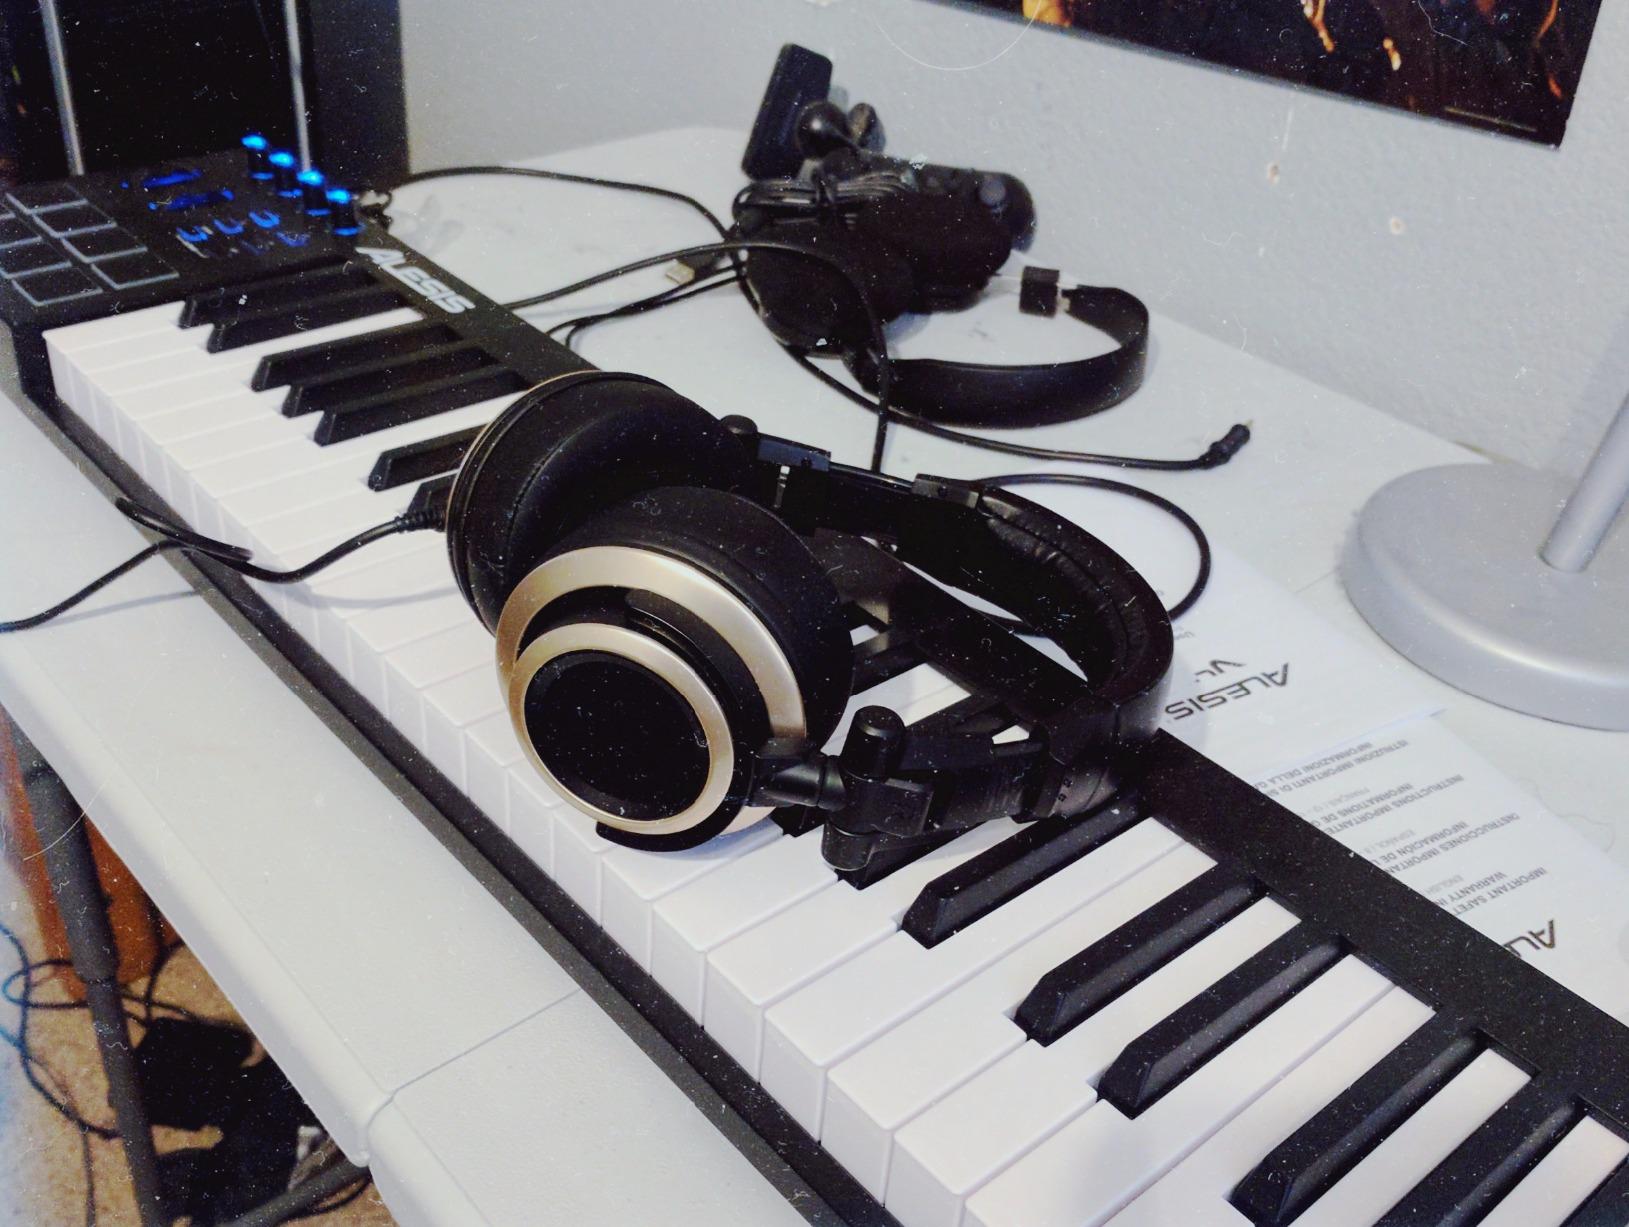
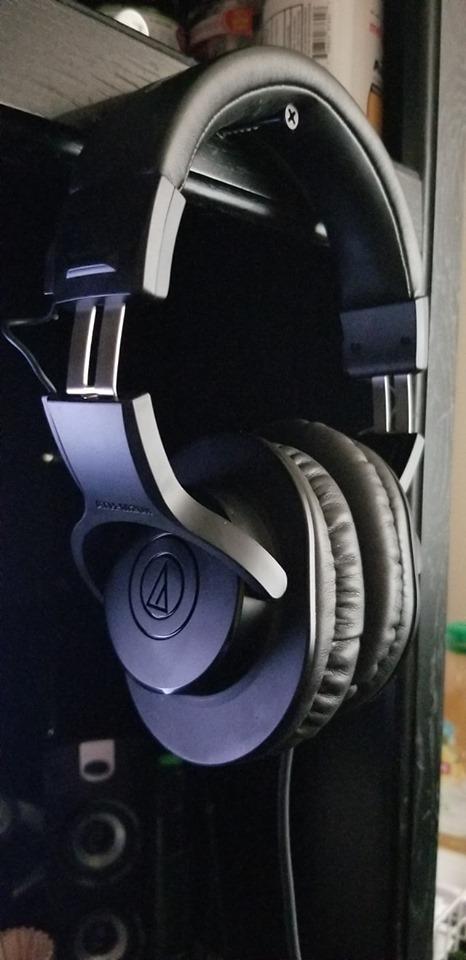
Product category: headphones
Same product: no